Adam & Eve, Birmingham

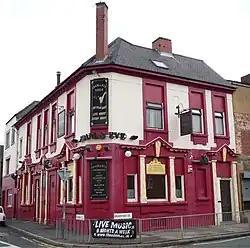
The Adam and Eve in 2008, before its closure

The Adam & Eve is a former public house located on the corner of Bradford Street and Warner Street, in Deritend, Birmingham, England. There had been a public house of this name in this location for at least 200 years.